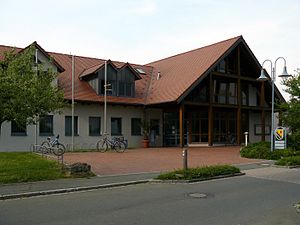
Obermichelbach / Geografi
Borgerhal og rådhus
Obermichelbach er en kommune i Landkreis Fürth i Regierungsbezirk Mittelfranken i den tyske delstat Bayern. Denn er administrationsby for